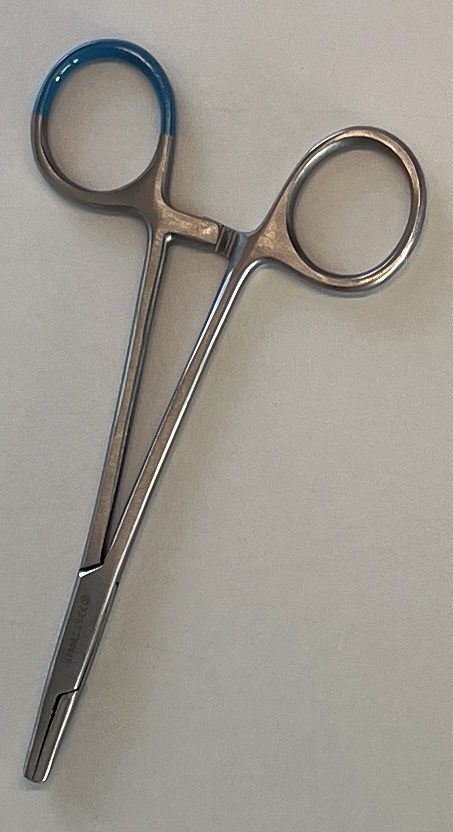
Hinged instrument state: closed